Glenn Messer

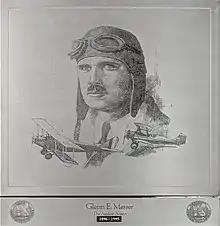
Plaque of Messer at the Georgia Aviation Hall of Fame

The highway from 5th Avenue North in downtown Birmingham to the airport was named the Glenn E. Messer Airport Highway in his honor. In 1991 he was inducted into the Georgia Aviation Hall of Fame.